Panchayatana (temple)

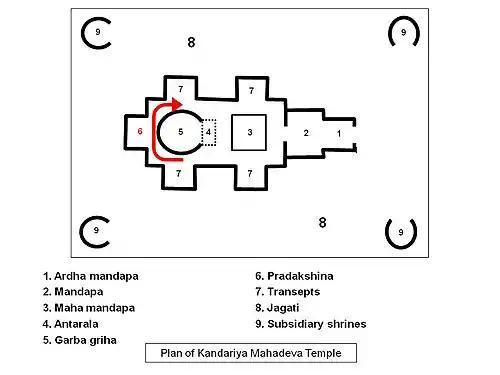
Plan of the Kandariya Mahadeva Temple in Khajuraho.

Panchayatana is a Hindu temple layout where the main shrine is surrounded by four subsidiary shrines. The origin of the name are the Sanskrit words "pancha" (five) and "ayatana" (containing), referring to a "five-shrined" layout.